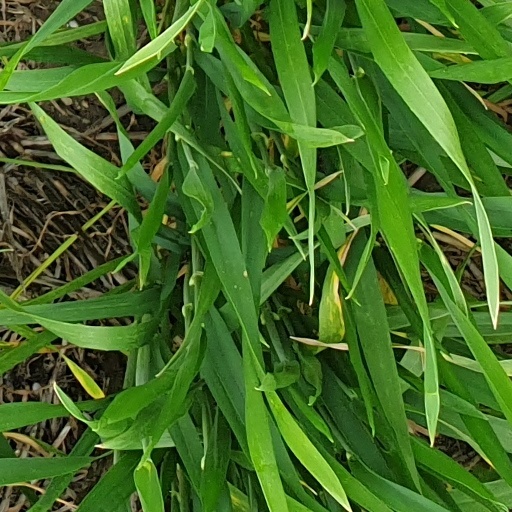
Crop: wheat